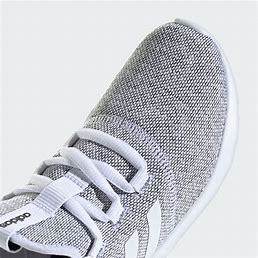
Brand: Adidas
Model: Cloudfoam Pure 2